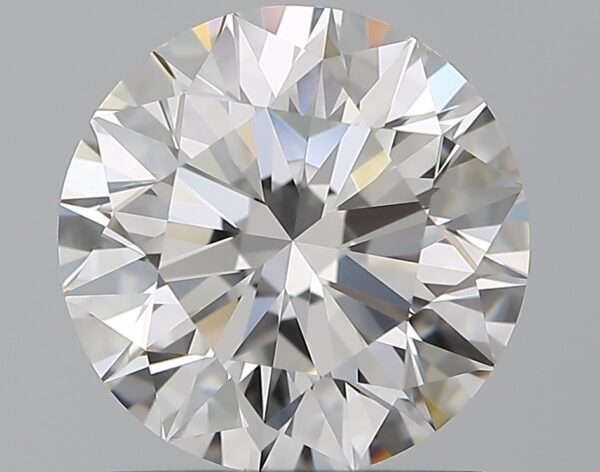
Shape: round
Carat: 1.5
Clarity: VVS2
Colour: E
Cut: EX
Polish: EX
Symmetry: EX
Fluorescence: M
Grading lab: GIA
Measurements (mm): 7.25 x 7.29 x 4.56